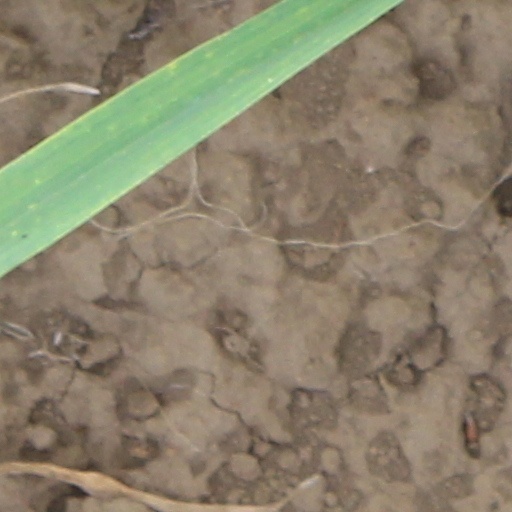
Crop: wheat